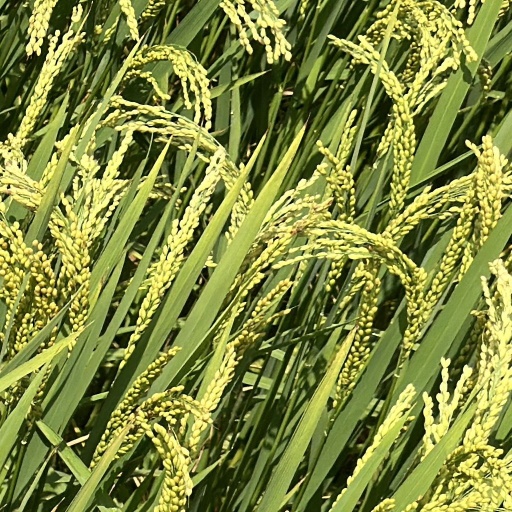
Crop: rice